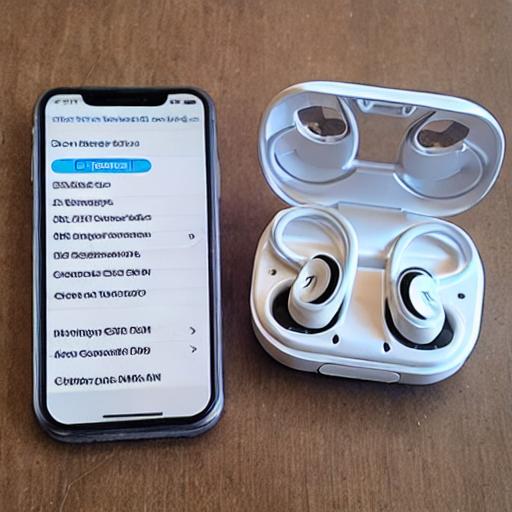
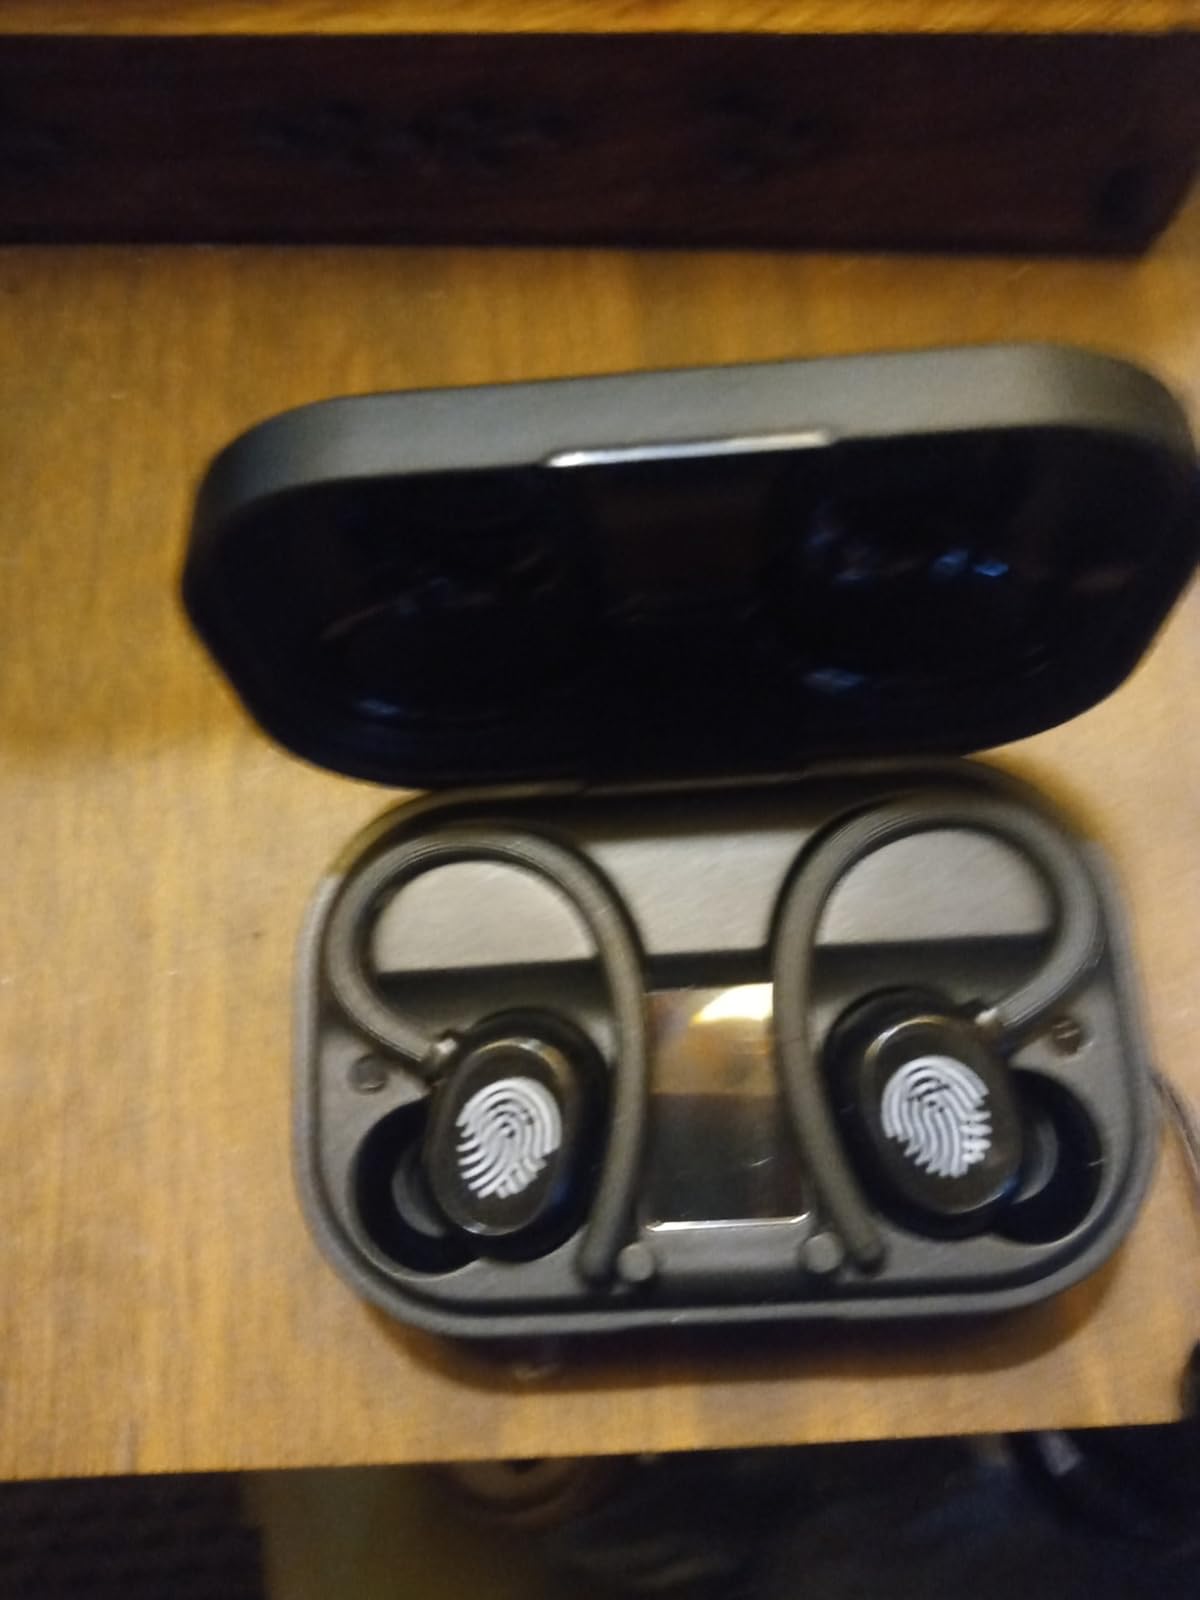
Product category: earbuds
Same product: no